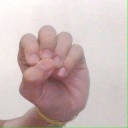
अक्षर: उ